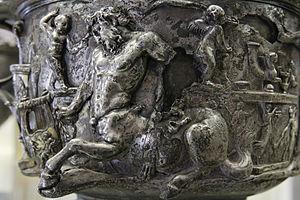
Centaure souffrant et amours au milieu de tables chargées de vases, détail de l'une des coupes aux centaures de Berthouville. Argent repoussé, Italie.